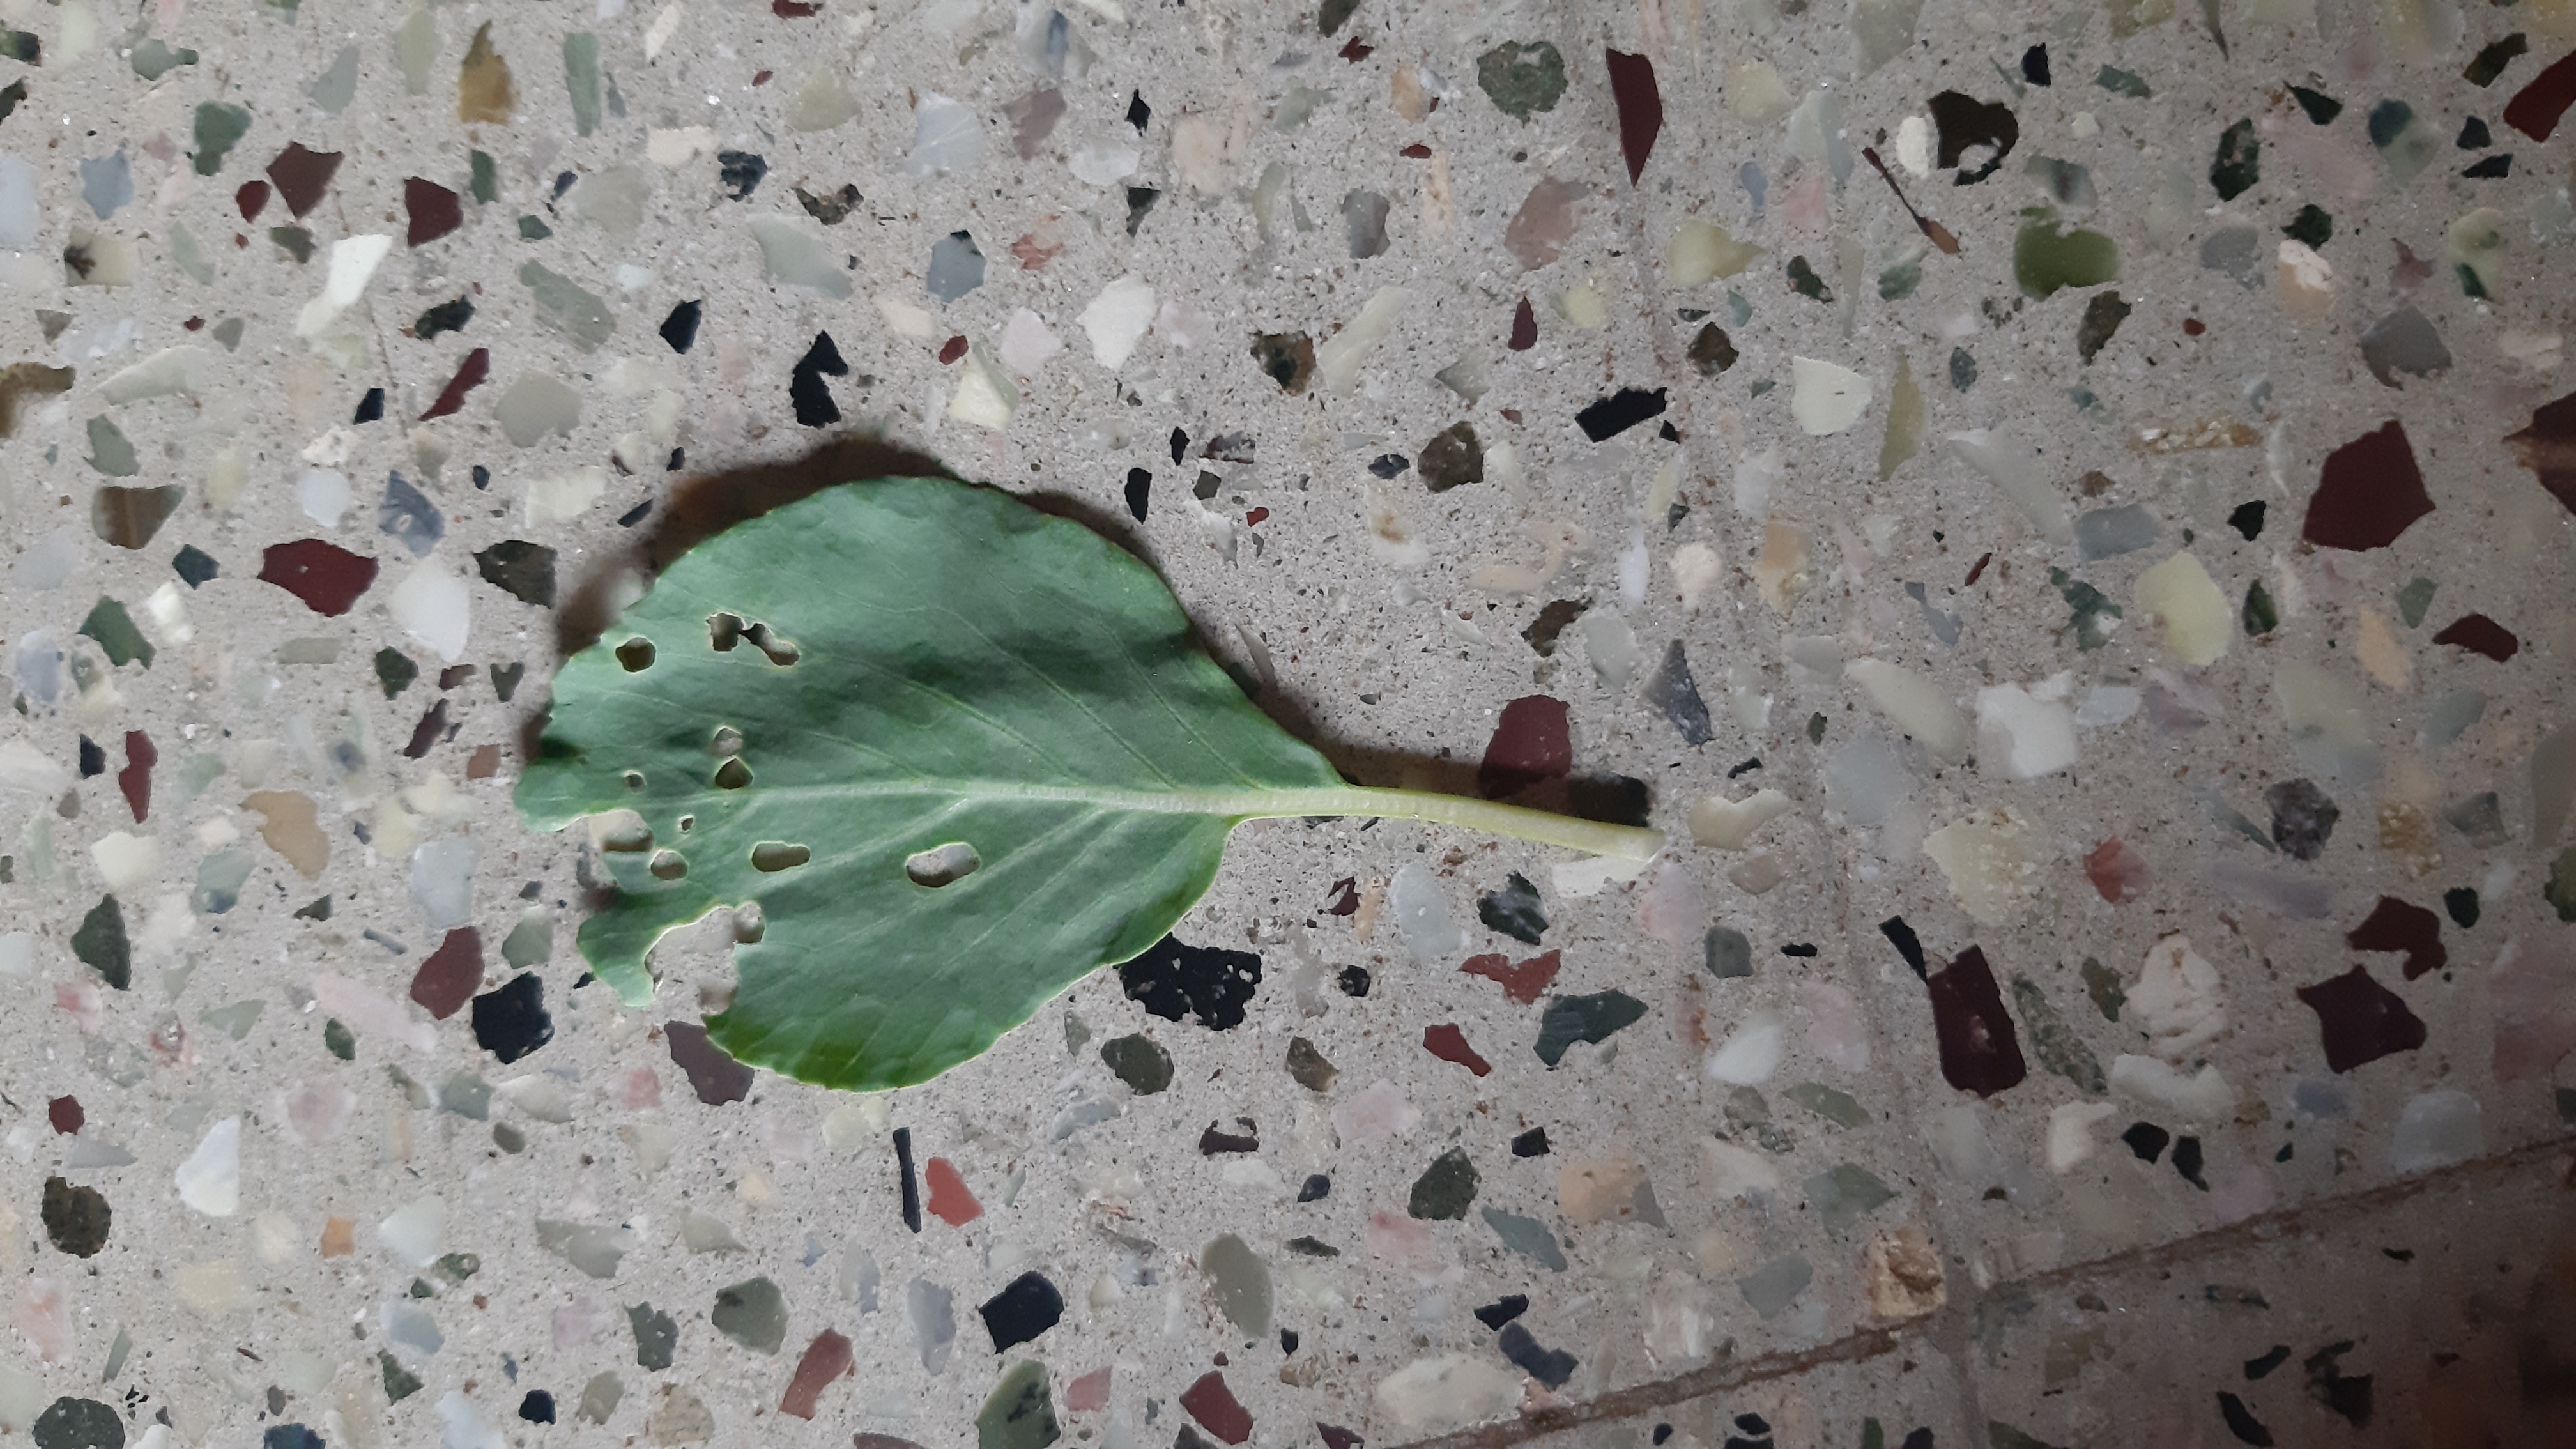
Plant: Kohlrabi